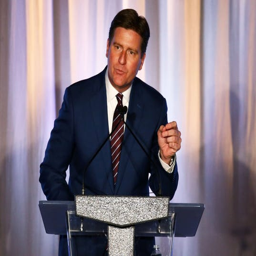
politician delivers his sixth state of the speech